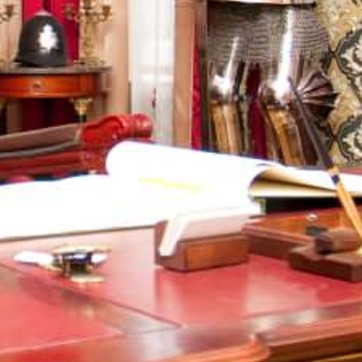
Material: paper